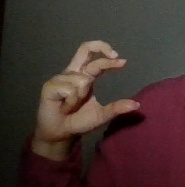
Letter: thal